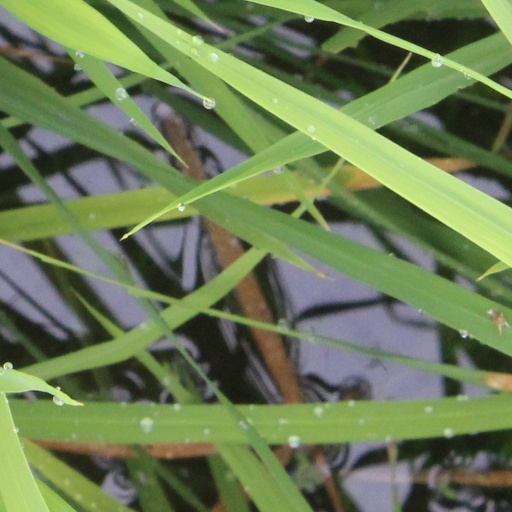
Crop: rice